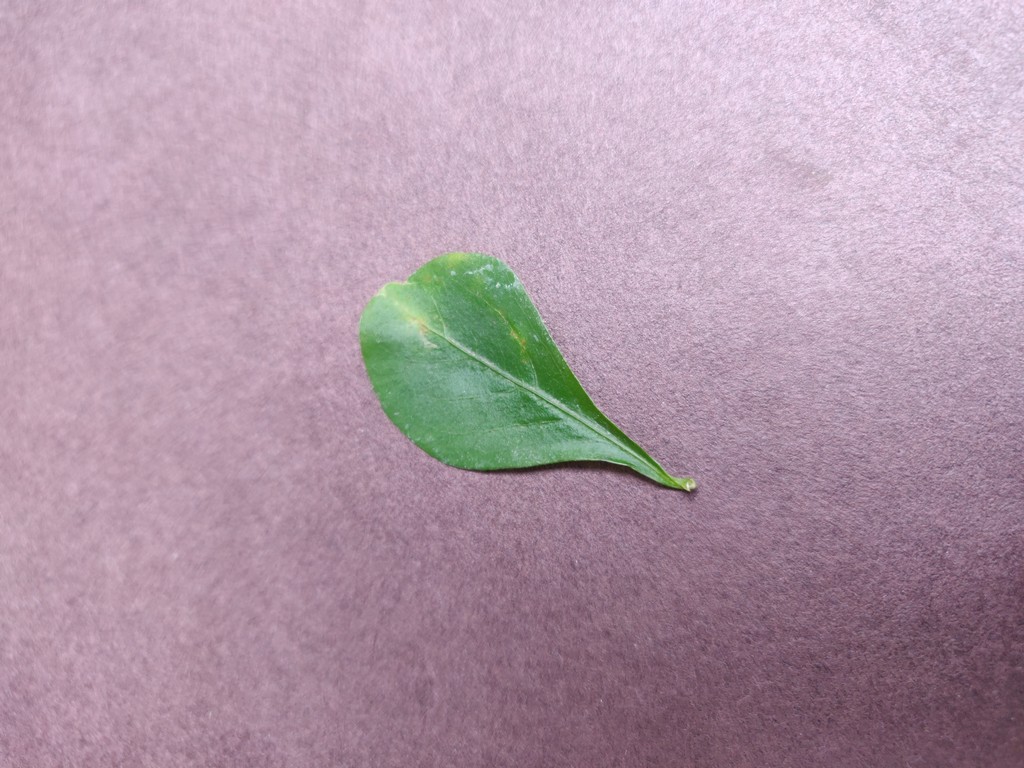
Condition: Unhealthy
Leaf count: single
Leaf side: front